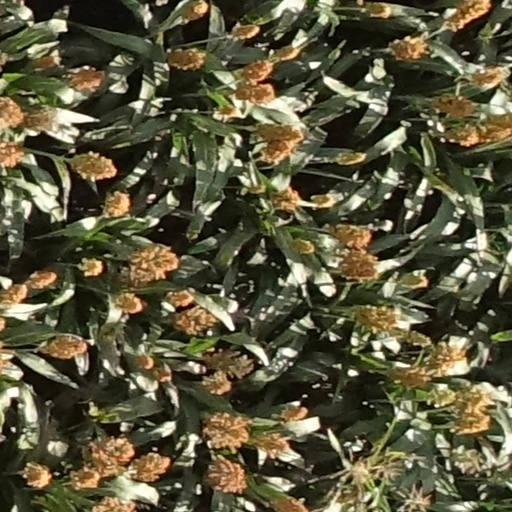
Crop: sorghum